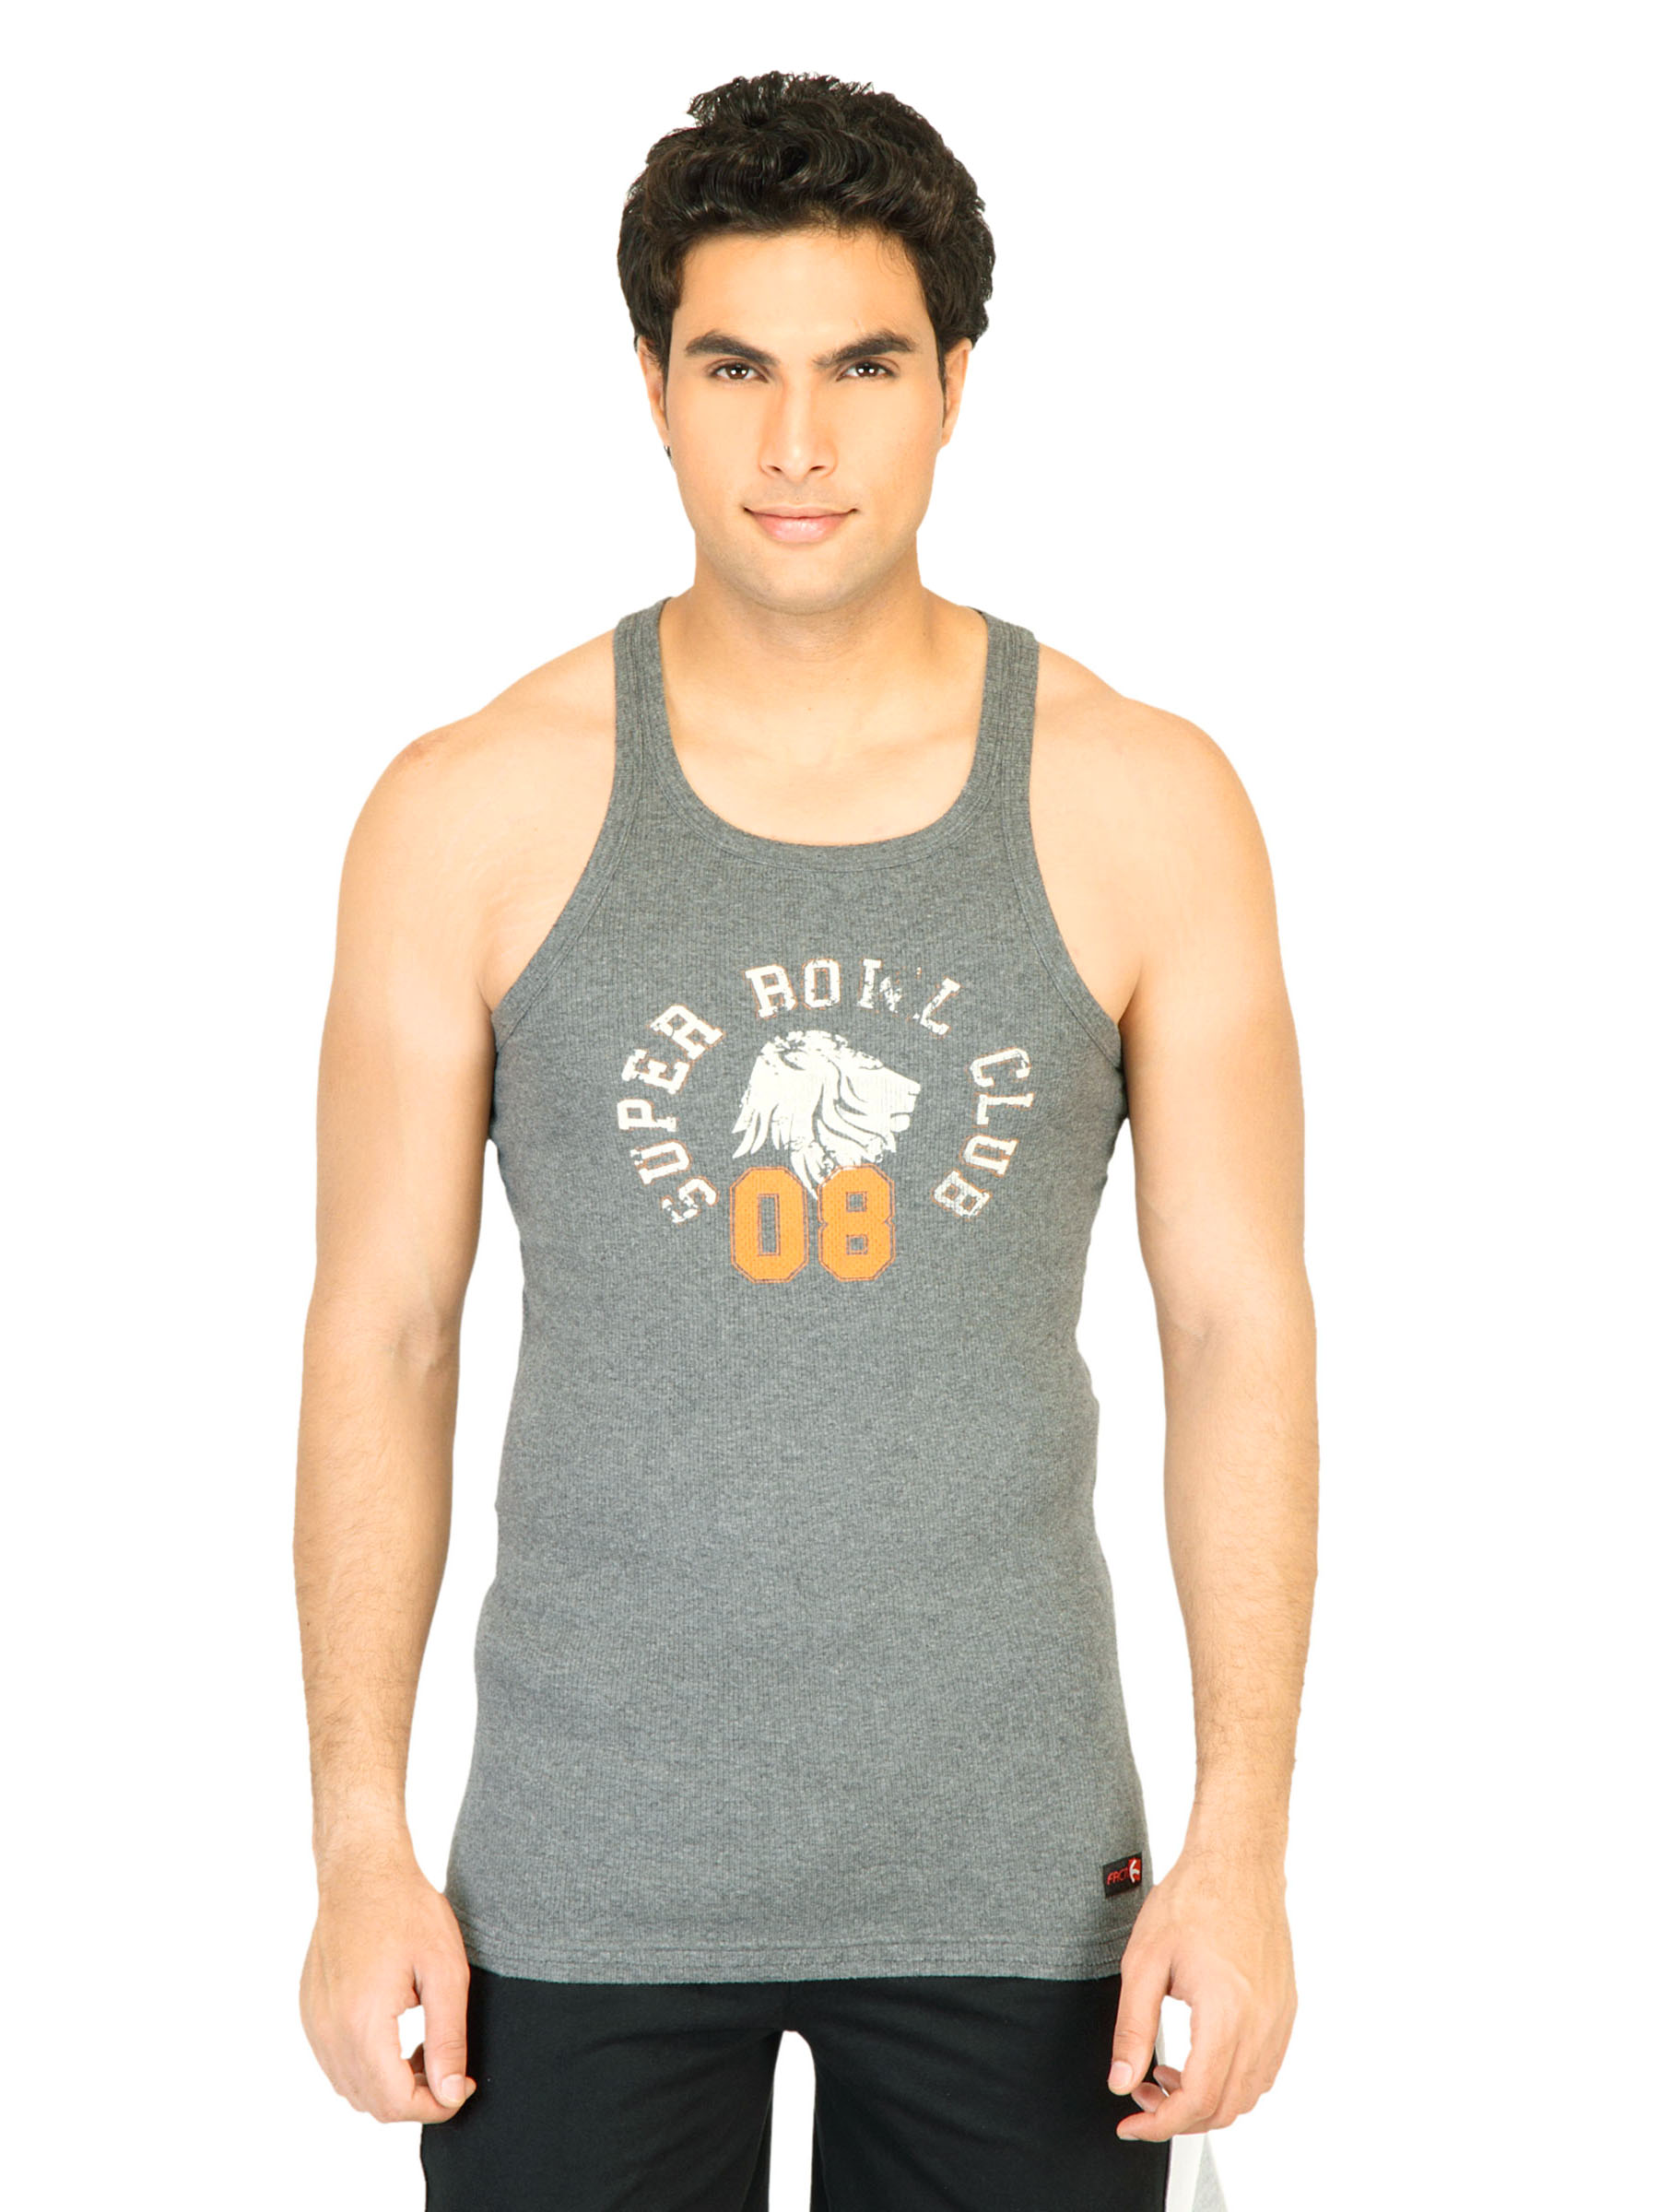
Facit Men Sportz Charcoal Innerwear Vest
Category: Apparel / Innerwear / Innerwear Vests
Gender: Men
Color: Charcoal
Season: Summer 2016
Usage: Casual